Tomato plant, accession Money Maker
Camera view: horizontal (90 deg, fisheye); turntable rotation: 90 degrees
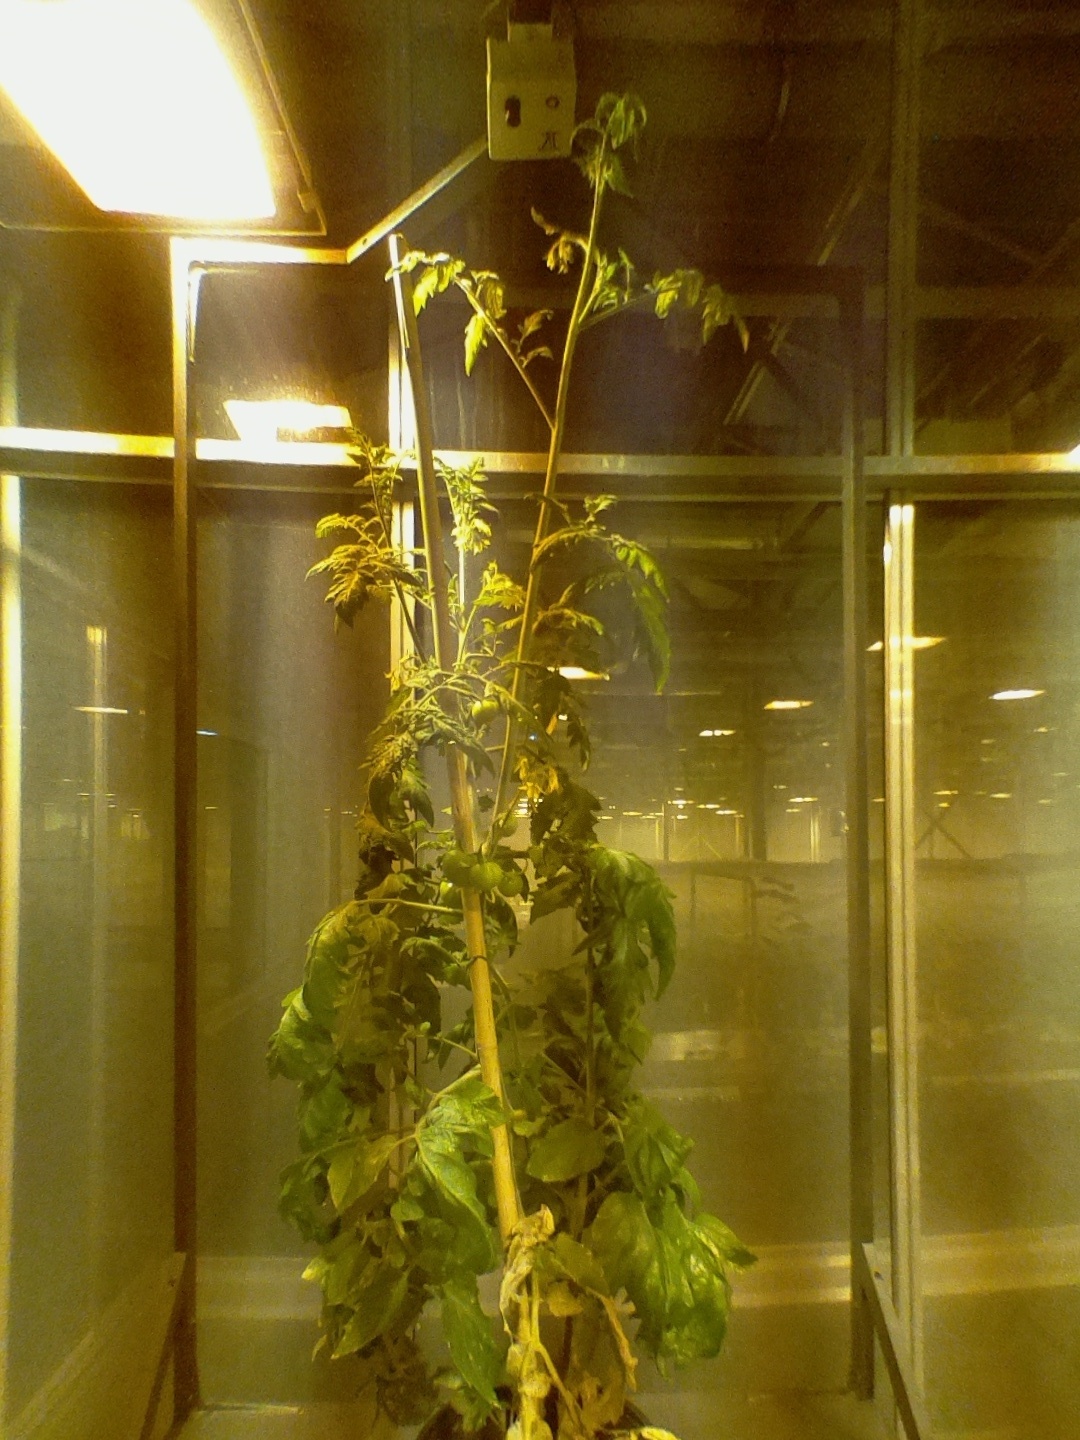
BBCH growth stage 73: 30%-40% of final fruit size